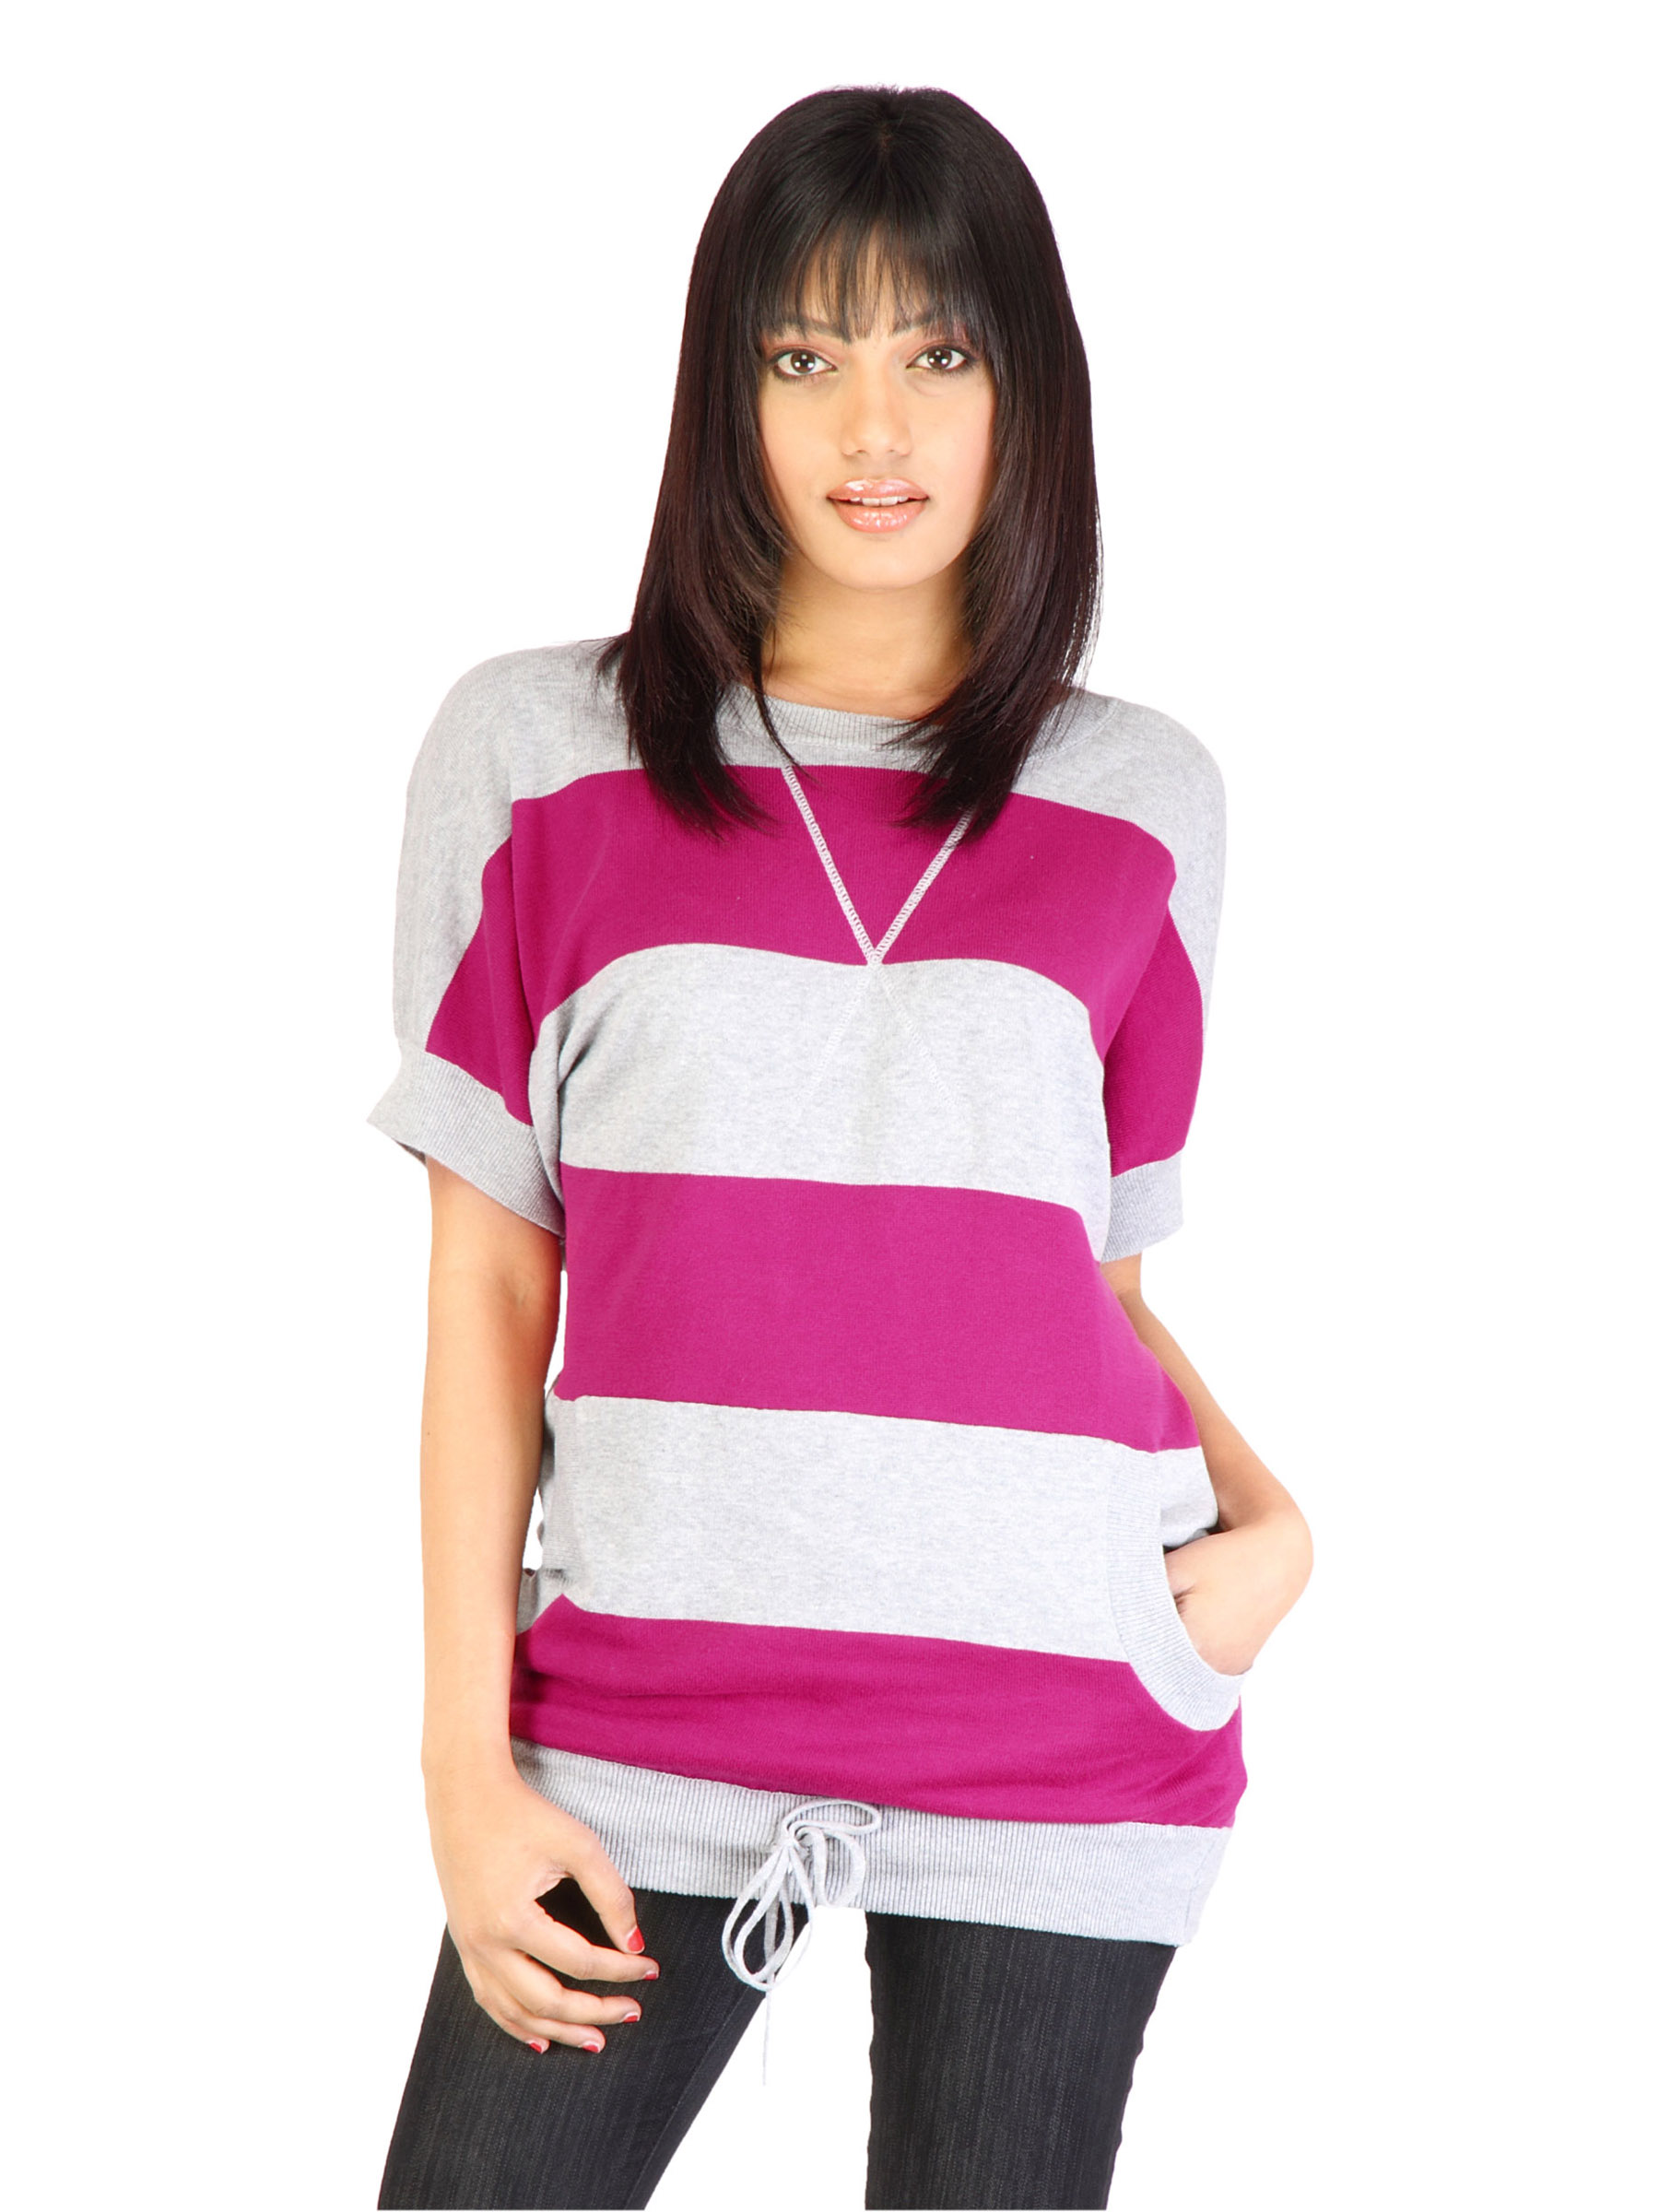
United Colors of Benetton Women Short Grey Tops
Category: Apparel / Topwear / Tops
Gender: Women
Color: Grey
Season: Fall 2011
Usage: Casual